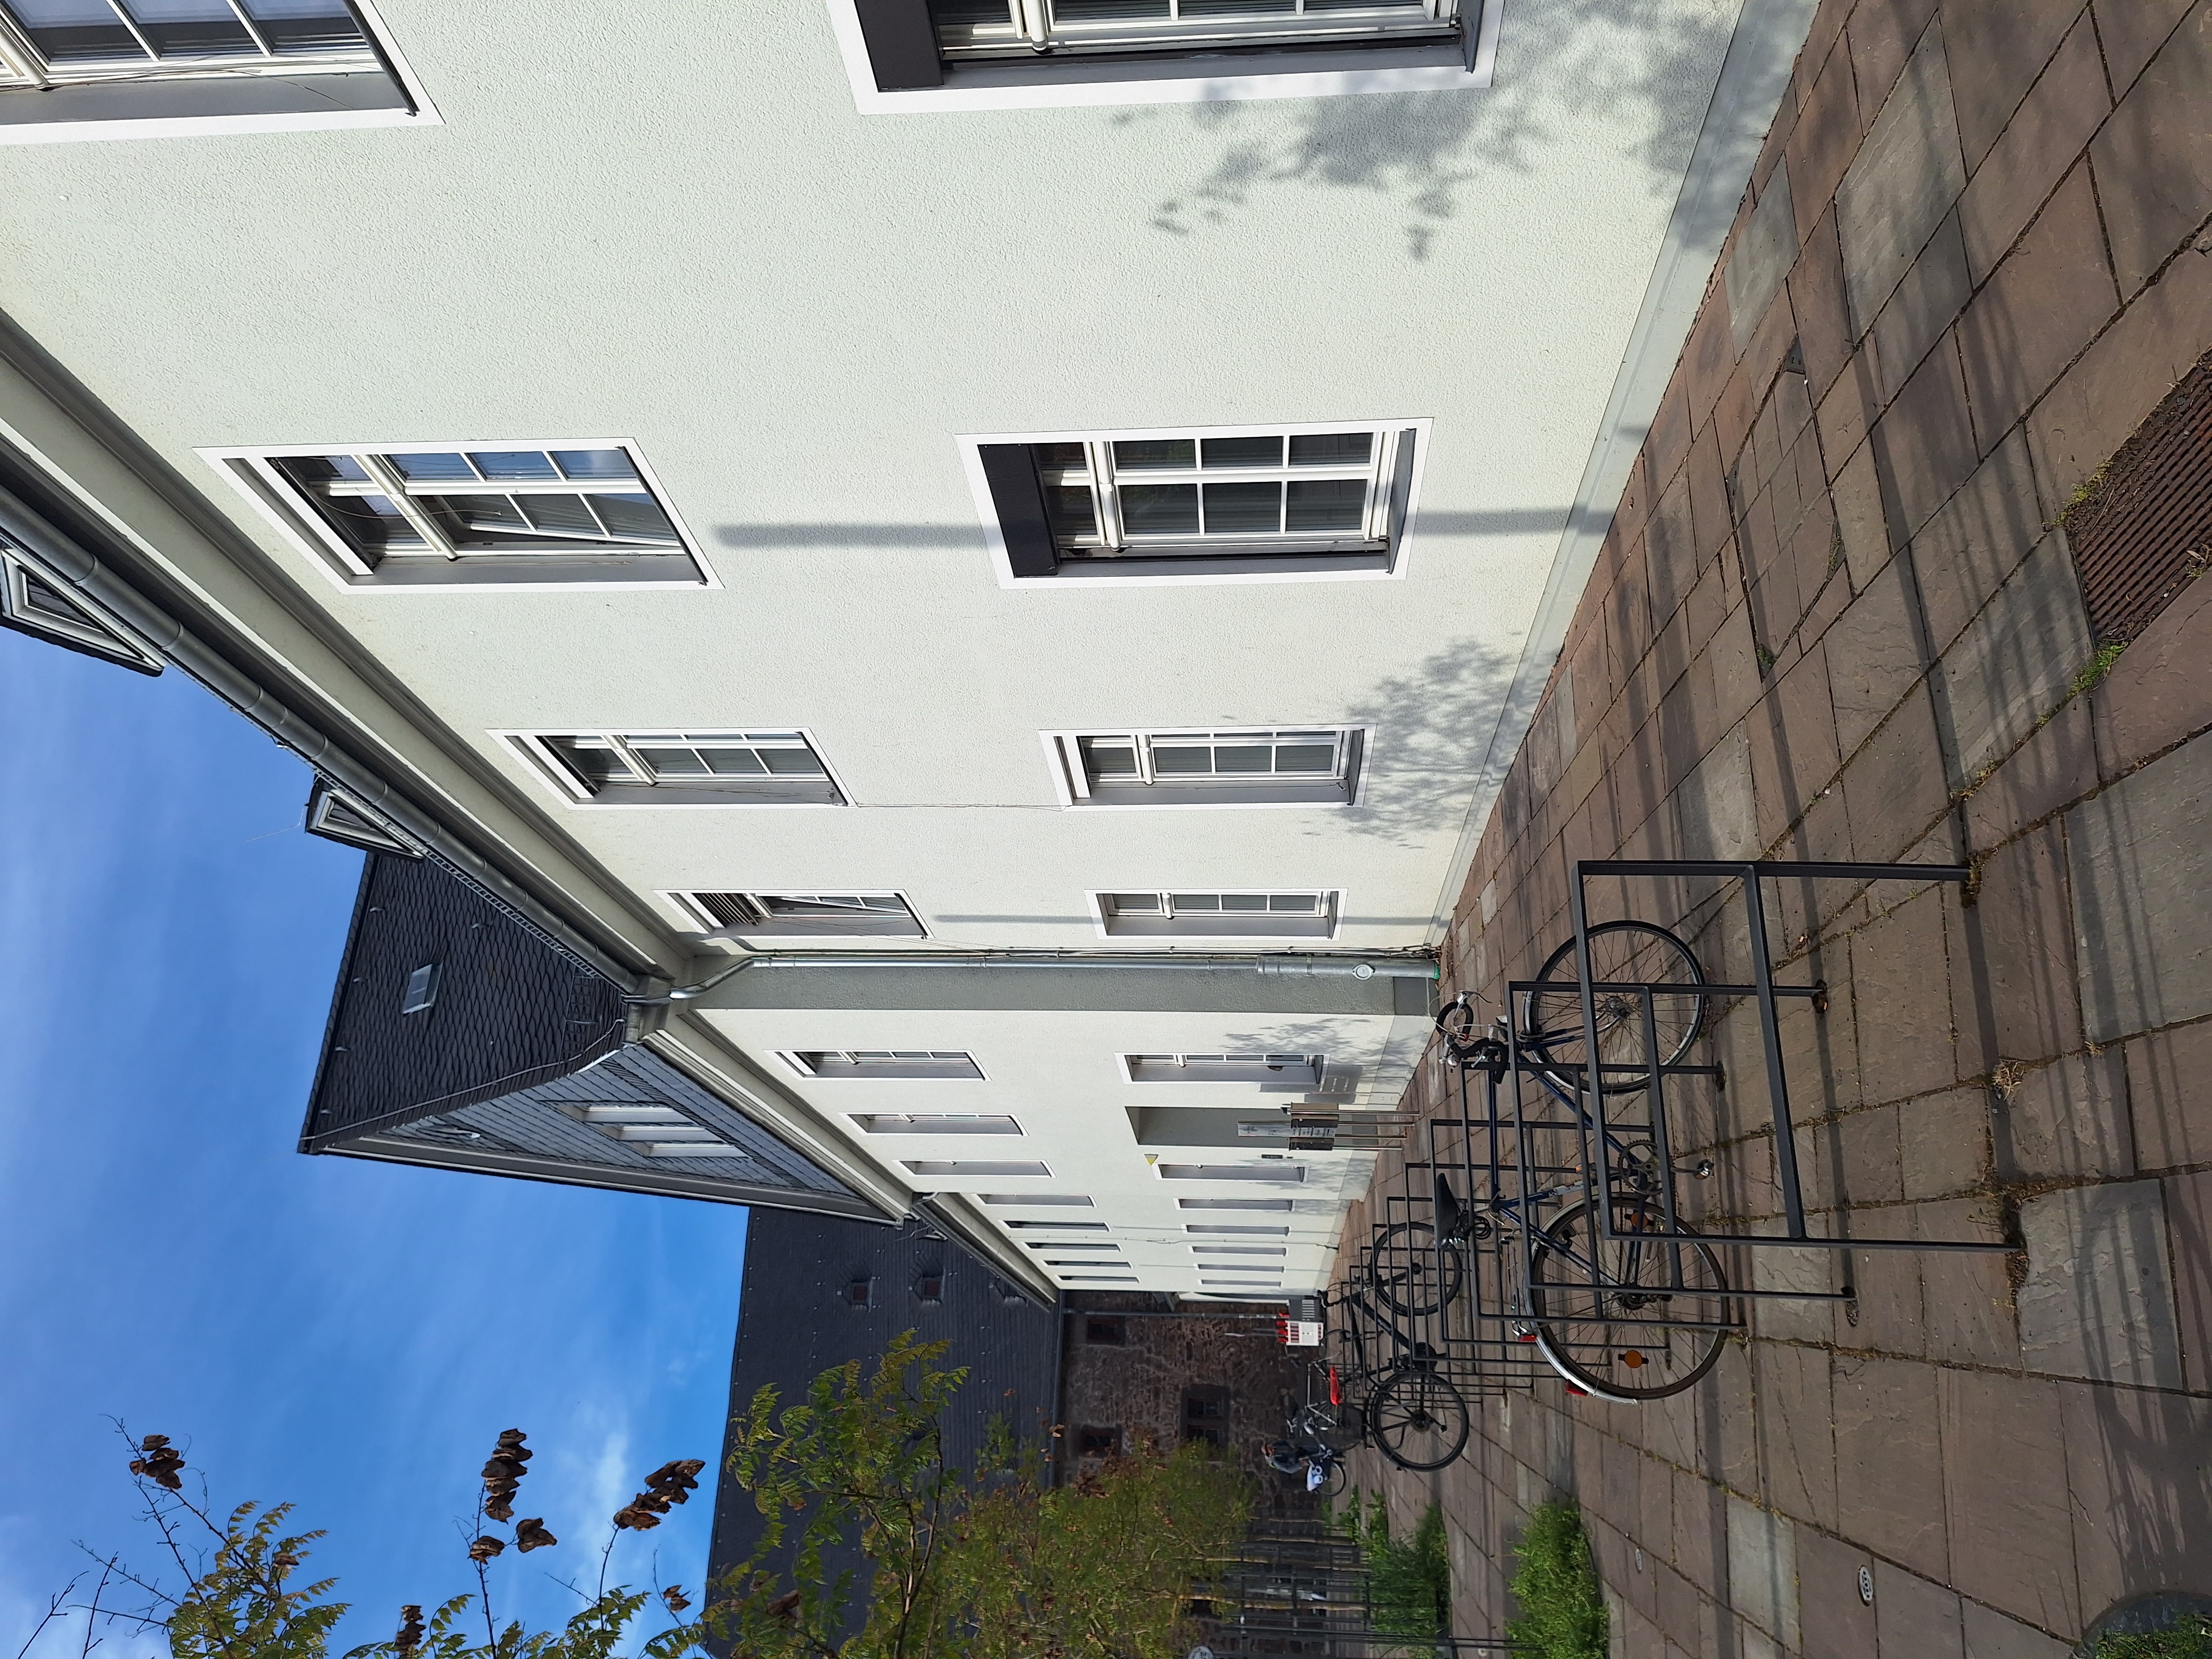
Building: Deutschhausstraße 12